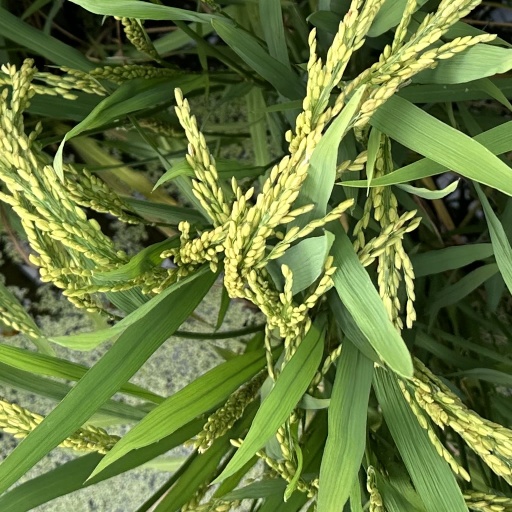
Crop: rice